António Luís de Meneses, 1st Marquis of Marialva

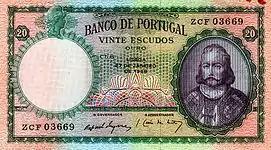
Meneses depicted on a 20 Escudo banknote.

Meneses was born in a noble family - his father was Dom Pedro de Menezes, 2nd count of Cantanhede, and his mother Dona Constança de Gusmão (daughter of Rui Gonçalves da Câmara, 1st count of Vila Franca).